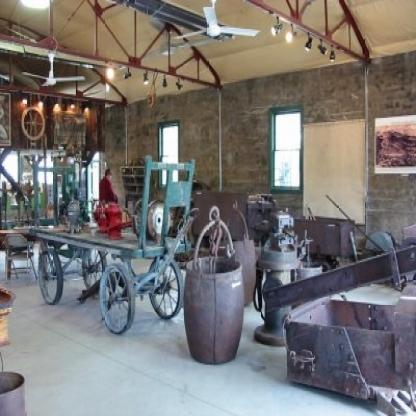
Scene: Indoor